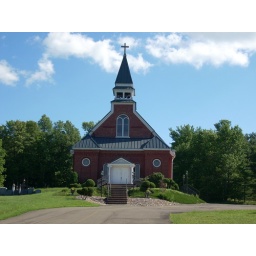
this was a cute Church near Keith's cousin's house in PA